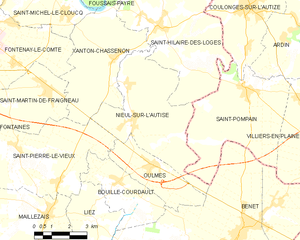
Carte des communes françaises Nieul-sur-l'Autise